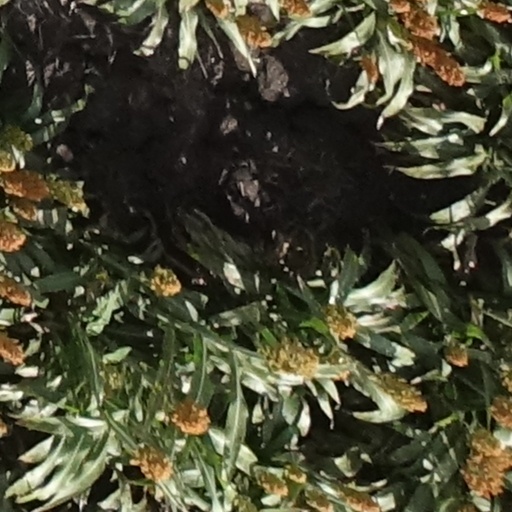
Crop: sorghum